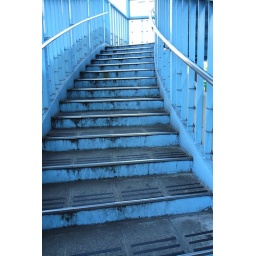
in sky blue